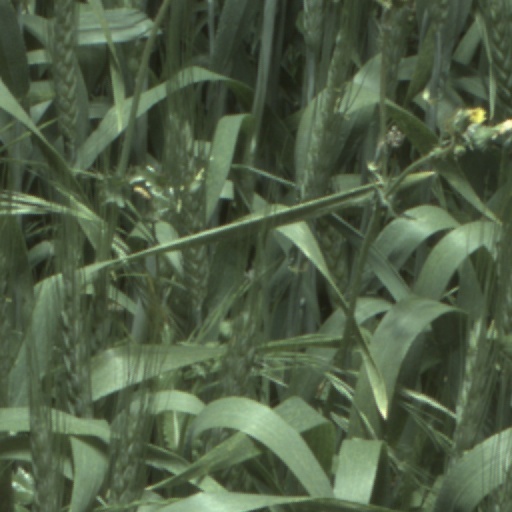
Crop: wheat